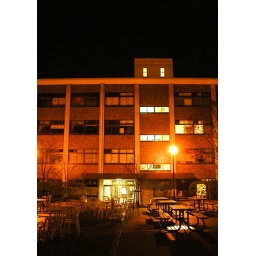
With two windows in the penthouse just like eyes, this building looks like a grinning face to me ;-[]